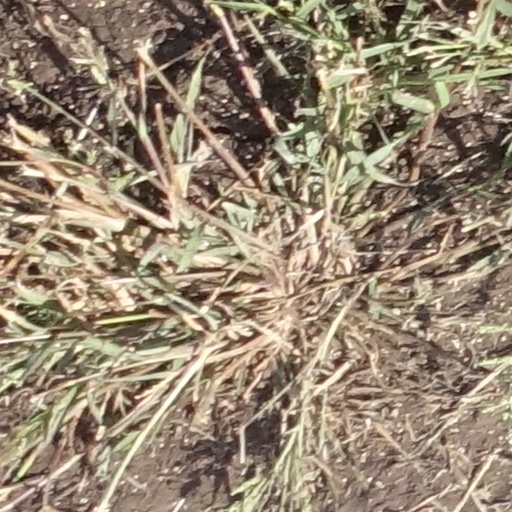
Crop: sorghum